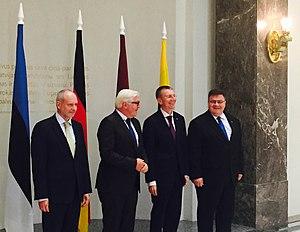
La politique de l'Union européenne se dessine distinctement des systèmes politiques nationaux. En tant que fusion supranationale d'États souverains, elle représente, à l'égard du domaine politique, une innovation historique étant à la fois intergouvernementale, supranationale et une démocratie parlementaire multipartiste. Le Tribunal constitutionnel fédéral allemand a, pour la désigner, utilisé le néologisme staatenverbund.
La présidence estonienne du Conseil de l'Union européenne en 2017 est la première présidence du Conseil de l'Union européenne assurée par l'Estonie.